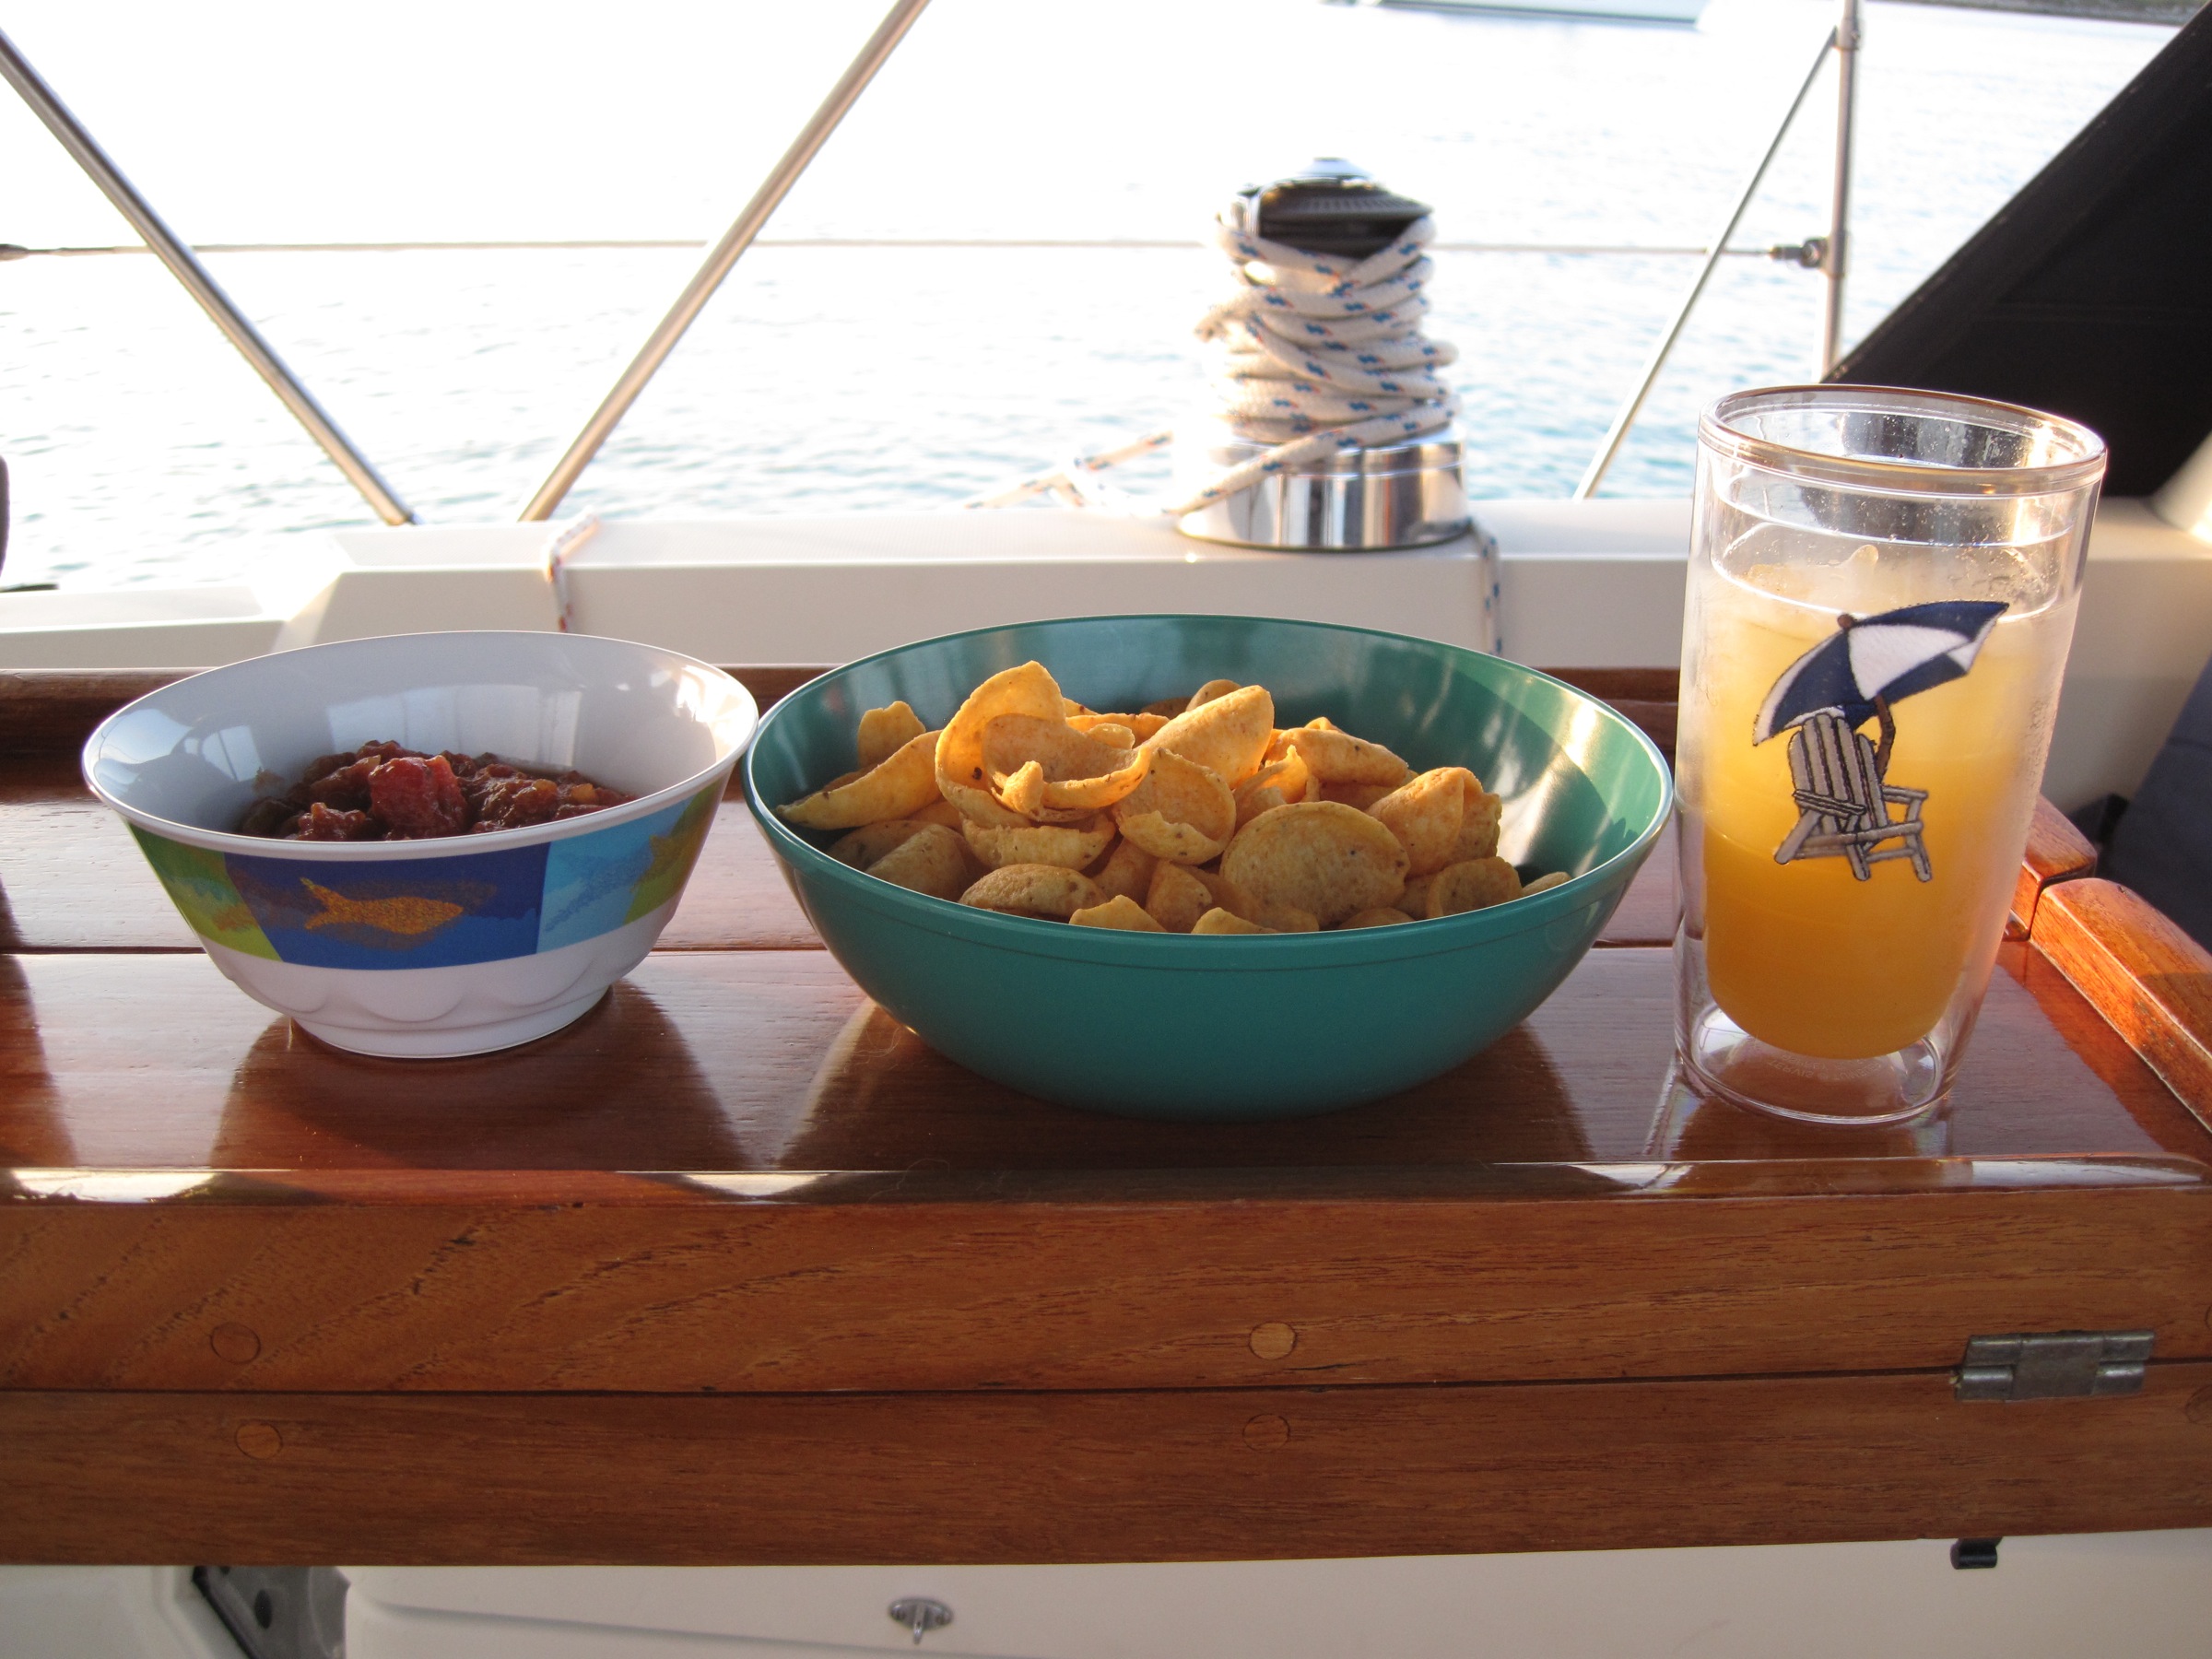
dish, meal, food, produce, breakfast, lunch, product, bahamas